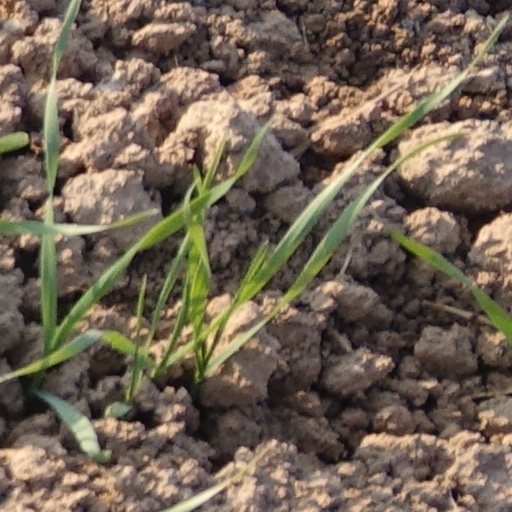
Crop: wheat